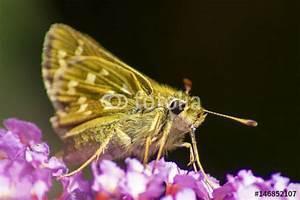
butterfly